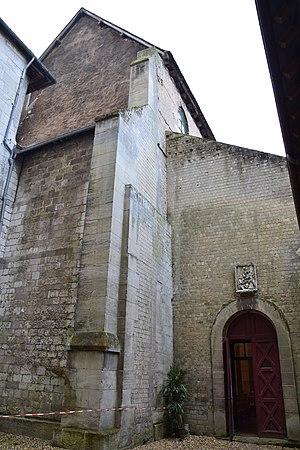
L'église Notre-Dame-de-la-Basse-Œuvre de Beauvais est une église catholique paroissiale située au pied de la cathédrale Saint-Pierre de Beauvais. Elle représente la partie antérieure de la précédente cathédrale de Beauvais, qui a été édifiée à la fin du Xᵉ siècle dans le style carolingien. Son petit appareil cubique s'explique par le réemploi de pierres provenant de bâtiments détruits pendant le saccage de Beauvais au IIIᵉ siècle. Après deux incendies, la façade est rebâtie au milieu du XIᵉ siècle, et annonce déjà le style roman à venir. Les dimensions exceptionnelles du transept de la cathédrale Saint-Pierre, appelée la Haute-Œuvre ou Nouvelle-Œuvre à l'époque de sa construction, font apparaître la Basse-Œuvre comme un édifice très modeste, mais avec une hauteur intérieure de 19 m et une longueur de 65 m, c'était une église considérable au milieu du Moyen Âge. Elle a été rognée à trois reprises. Au début du XIIIᵉ siècle, l'incendie du chœur motive le lancement du chantier de la cathédrale gothique vers 1225, et un mur de clôture est établie entre les piles occidentales du transept.